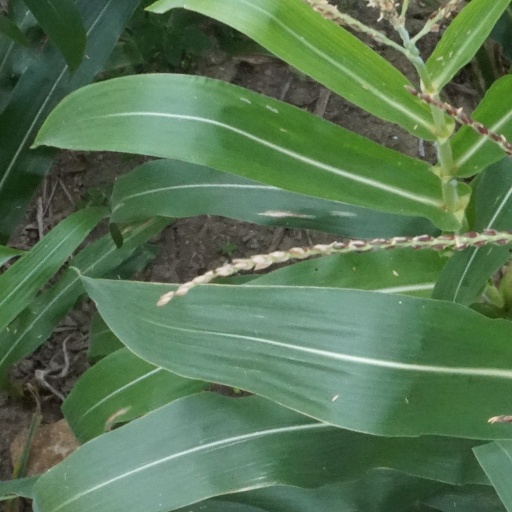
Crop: maize; corn